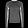
Label: Pullover